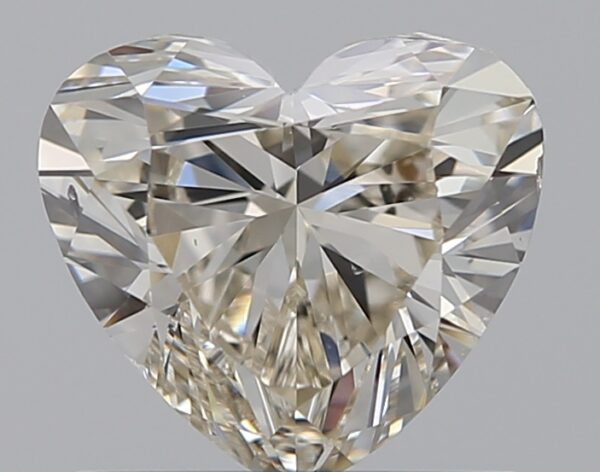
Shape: heart
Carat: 1
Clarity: SI1
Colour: L
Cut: VG
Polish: EX
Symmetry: EX
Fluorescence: N
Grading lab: GIA
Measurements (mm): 6.05 x 6.67 x 3.93